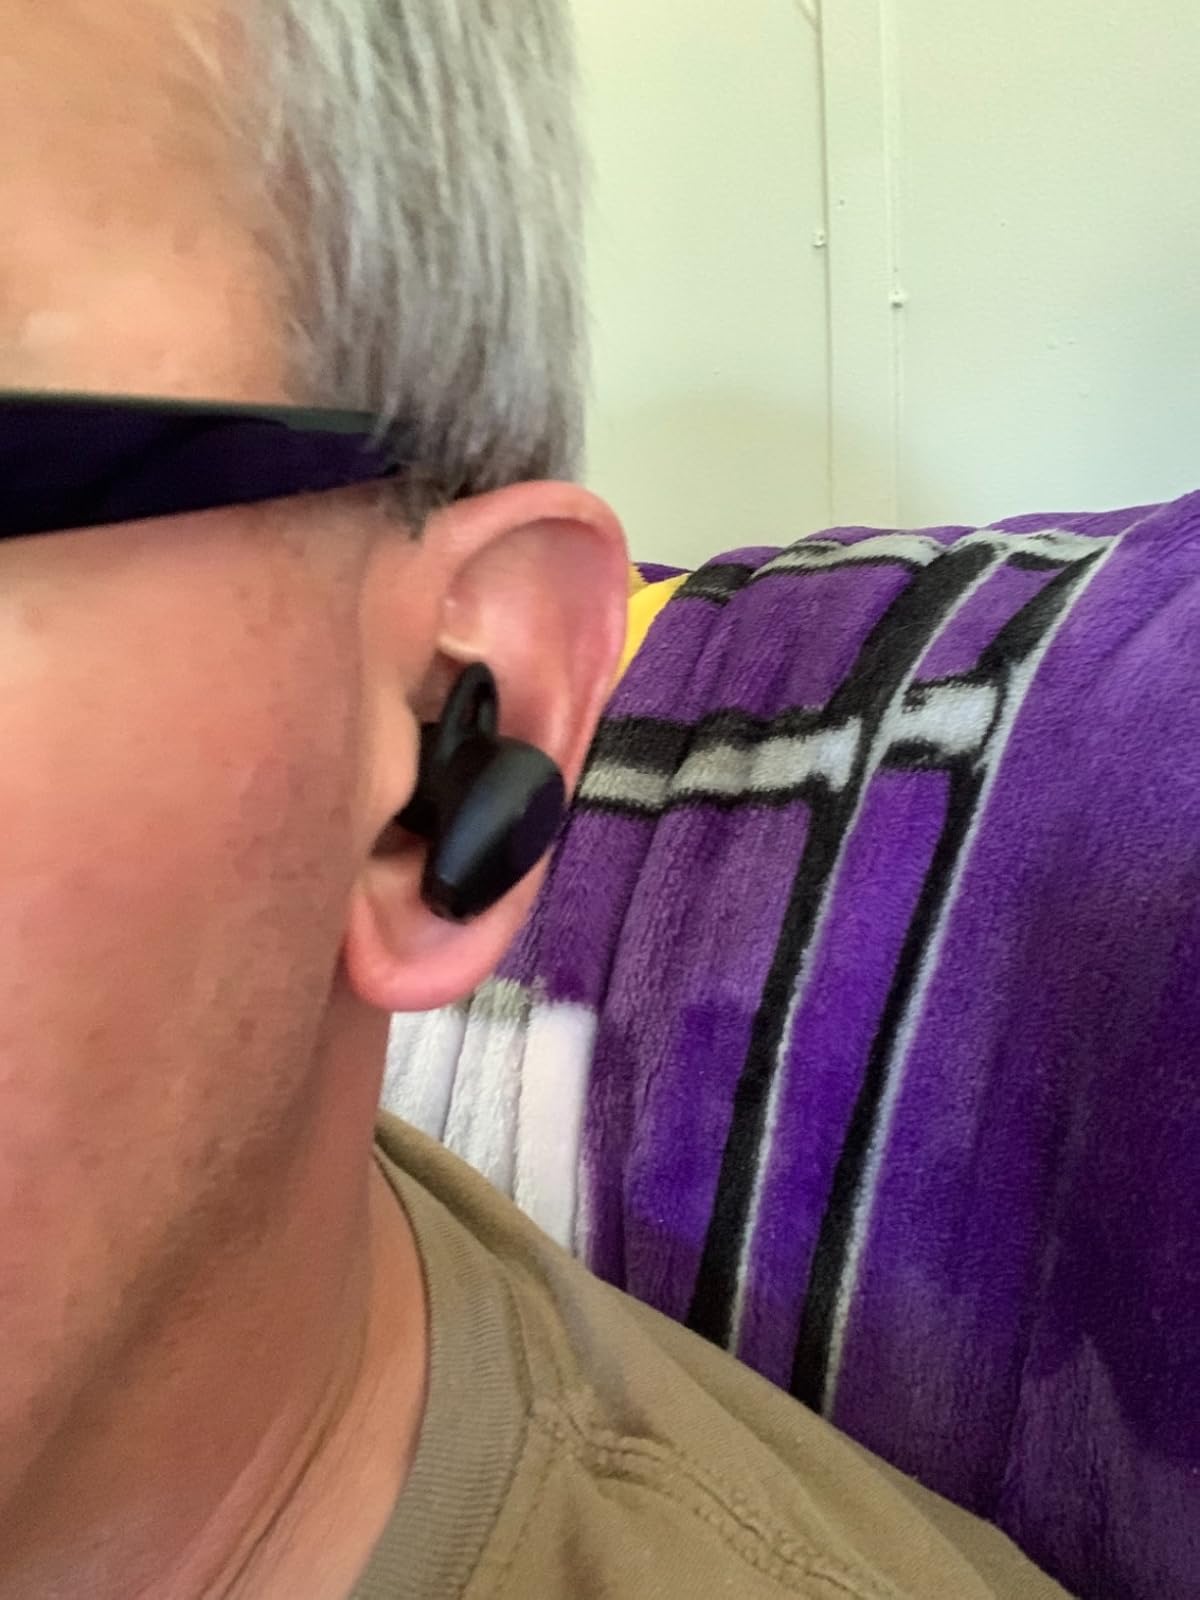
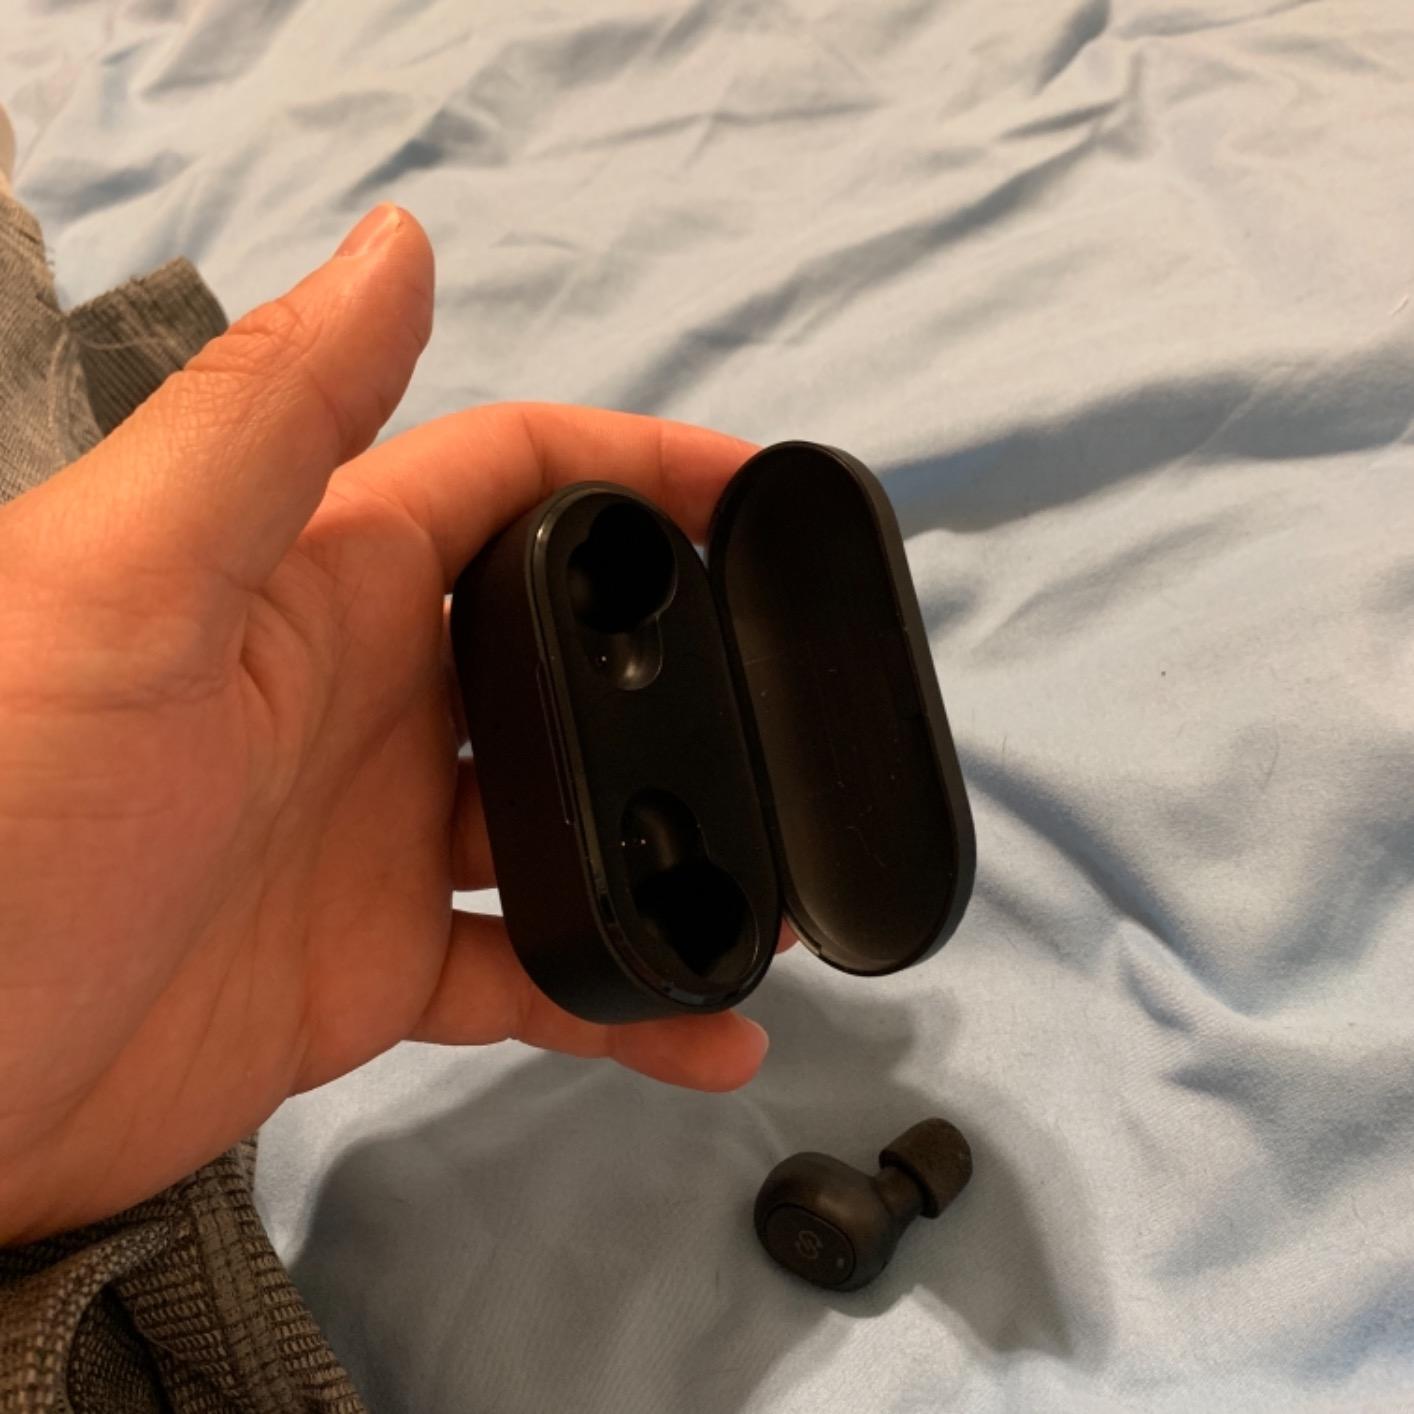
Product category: earbuds
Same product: no